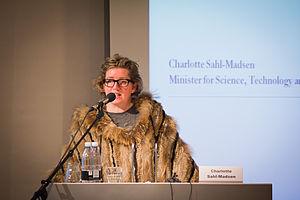
Charlotte Sahl-Madsen, née le 26 août 1964 à Holstebro, est une femme politique danoise. Elle était ministre de la Science, de la Technologie et du Développement entre le 23 février 2010 et le 3 octobre 2011. Elle est membre du Parti populaire conservateur.